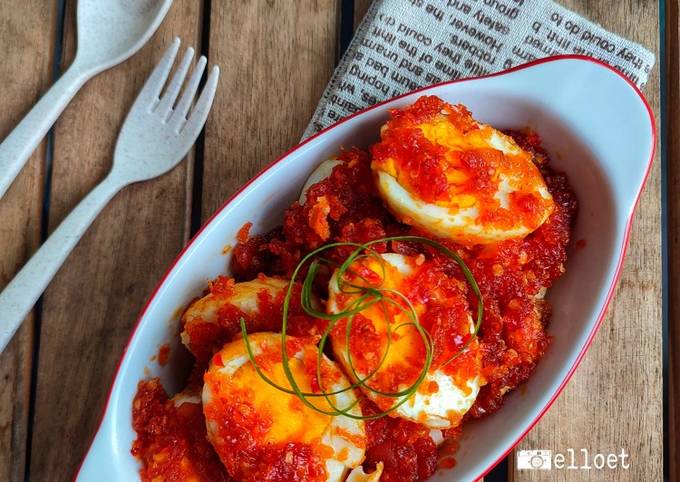
Label: telur_balado